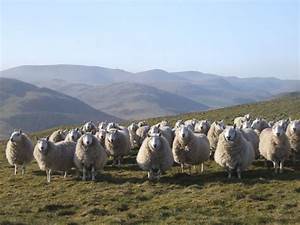
Label: pecora